Thunderdome (music festival)

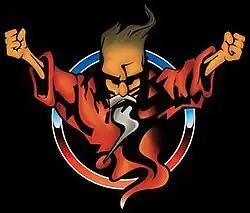
The ID&T wizard, in later years only used for the Thunderdome concept

Thunderdome is a concept in hardcore techno and gabber music that was mainly used for a series of parties and CD albums. It was organized by the Dutch entertainment company ID&T. The first party was organized in 1992 and the party held in December 2012 was advertised as being the end of Thunderdome. The party was brought back in 2017 for the 25th anniversary with a 2019 edition announced the following year. In 2022, Thunderdome celebrated its 30th anniversary at the Jaarbeurs convention centre, Utrecht.